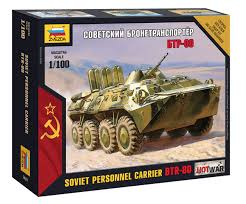
Label: BTR